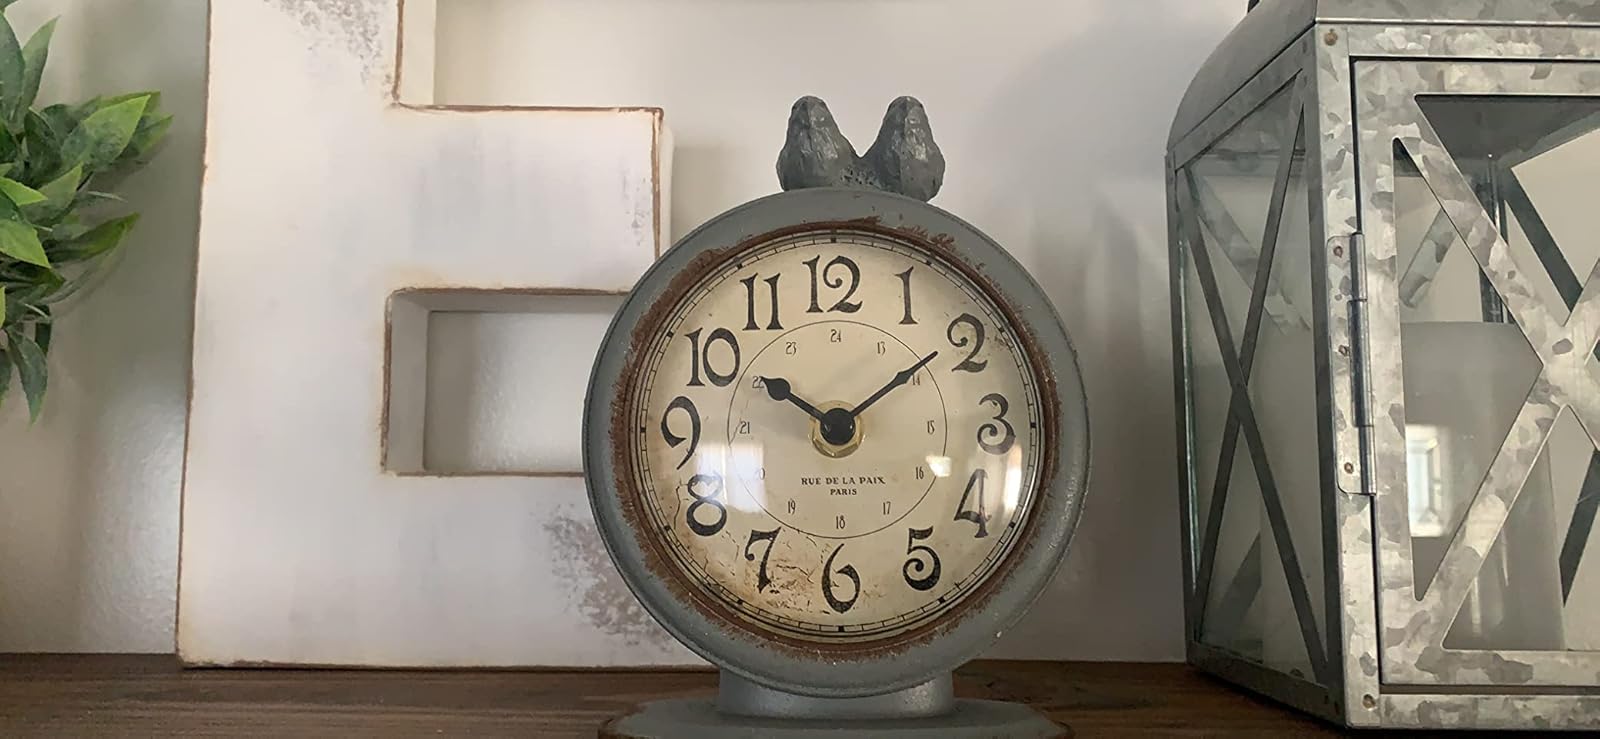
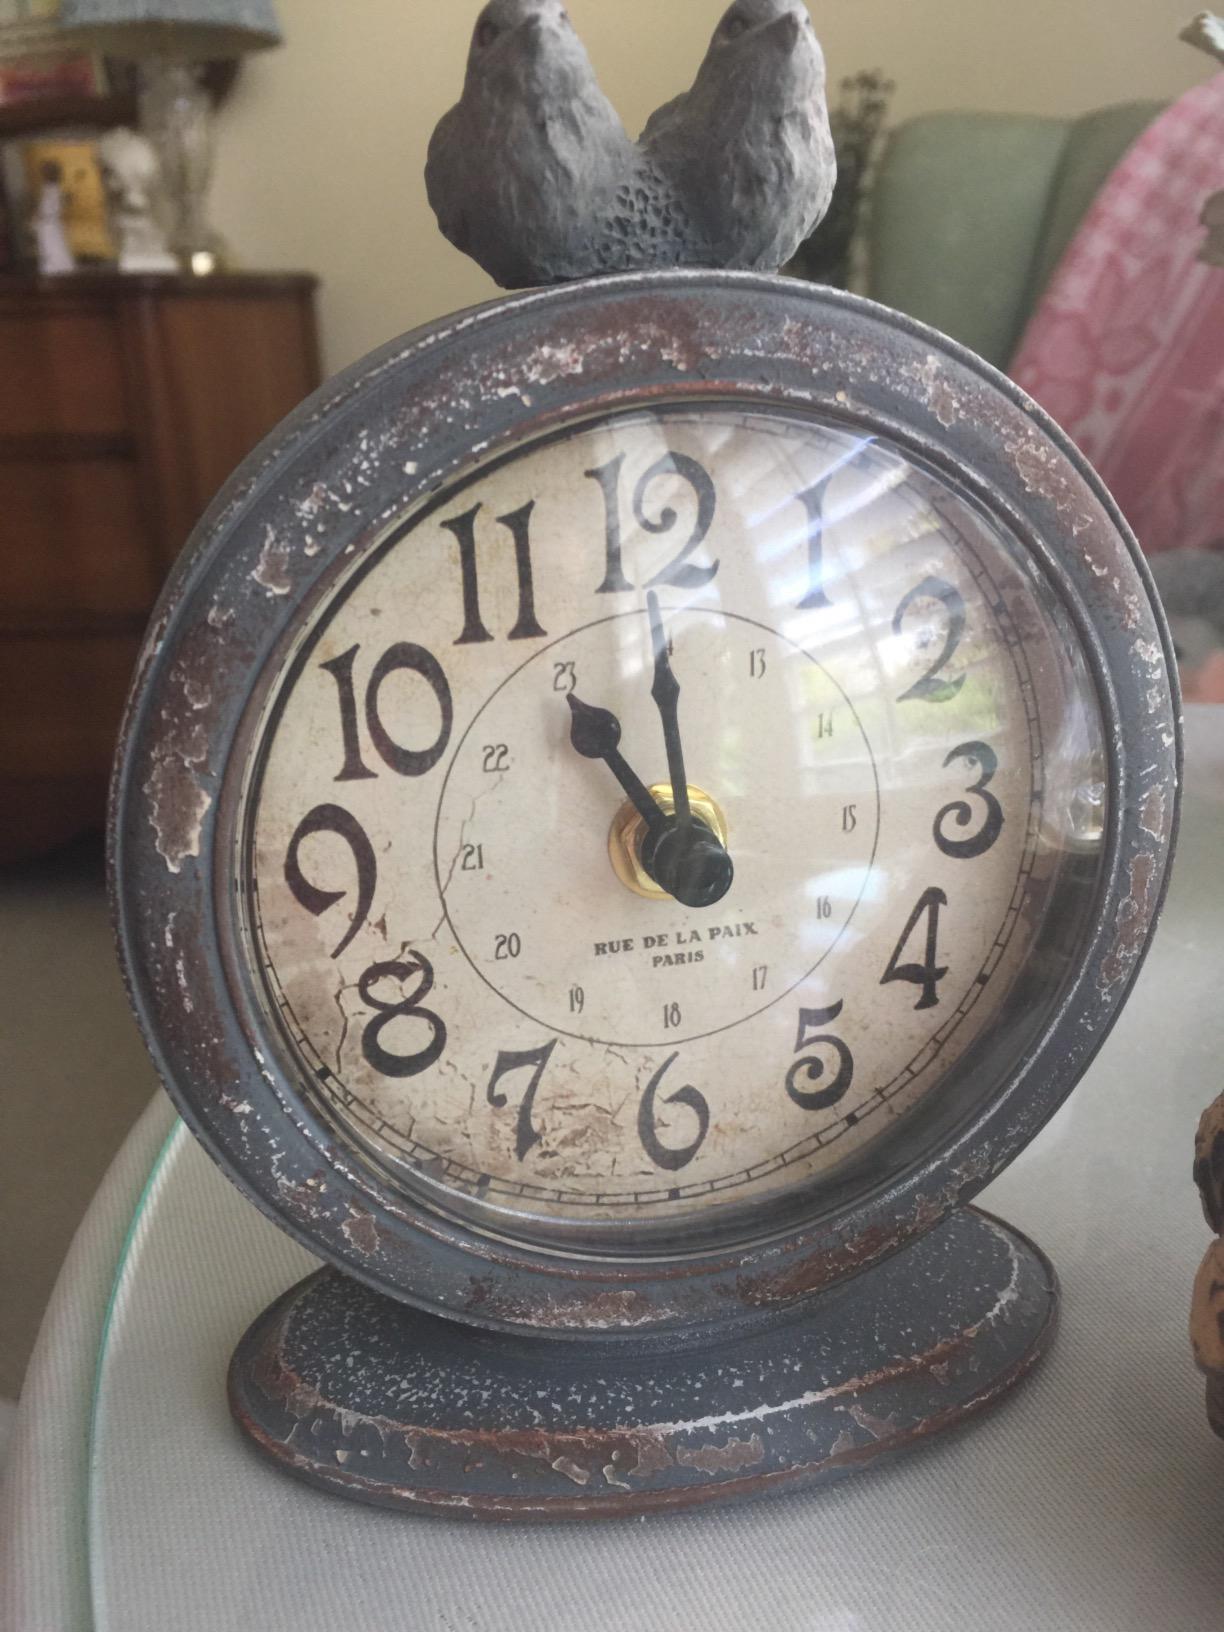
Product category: clock
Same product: yes